Chomutov District

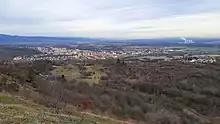
Landscape around Kadaň

Chomutov District borders Germany in the north. The district consists of two distinct parts, the forested and mountainous landscape in the northwest and the flat, mainly agricultural landscape in the southeast. The territory extends into three geomorphological mesoregions: Most Basin (south and east), Ore Mountains (north and west), and Doupov Mountains (small part in the southwest). The highest point of the district and the entire Ústí nad Labem Region is a contour line below the top of the Klínovec Mountain in Loučná pod Klínovcem with an elevation of , the highest peak is the nearby Macecha at . The lowest point is the river bed of the Ohře in Březno at .